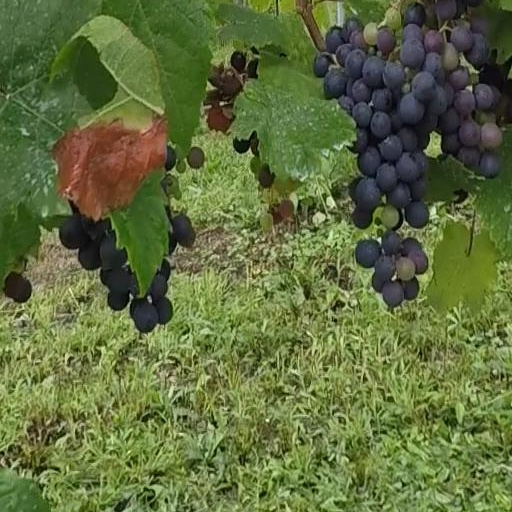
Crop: grape